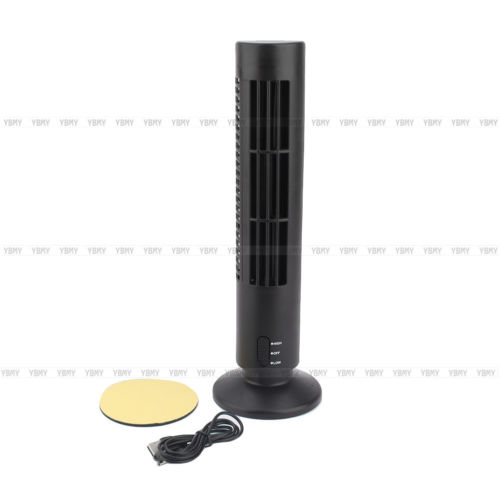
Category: fan